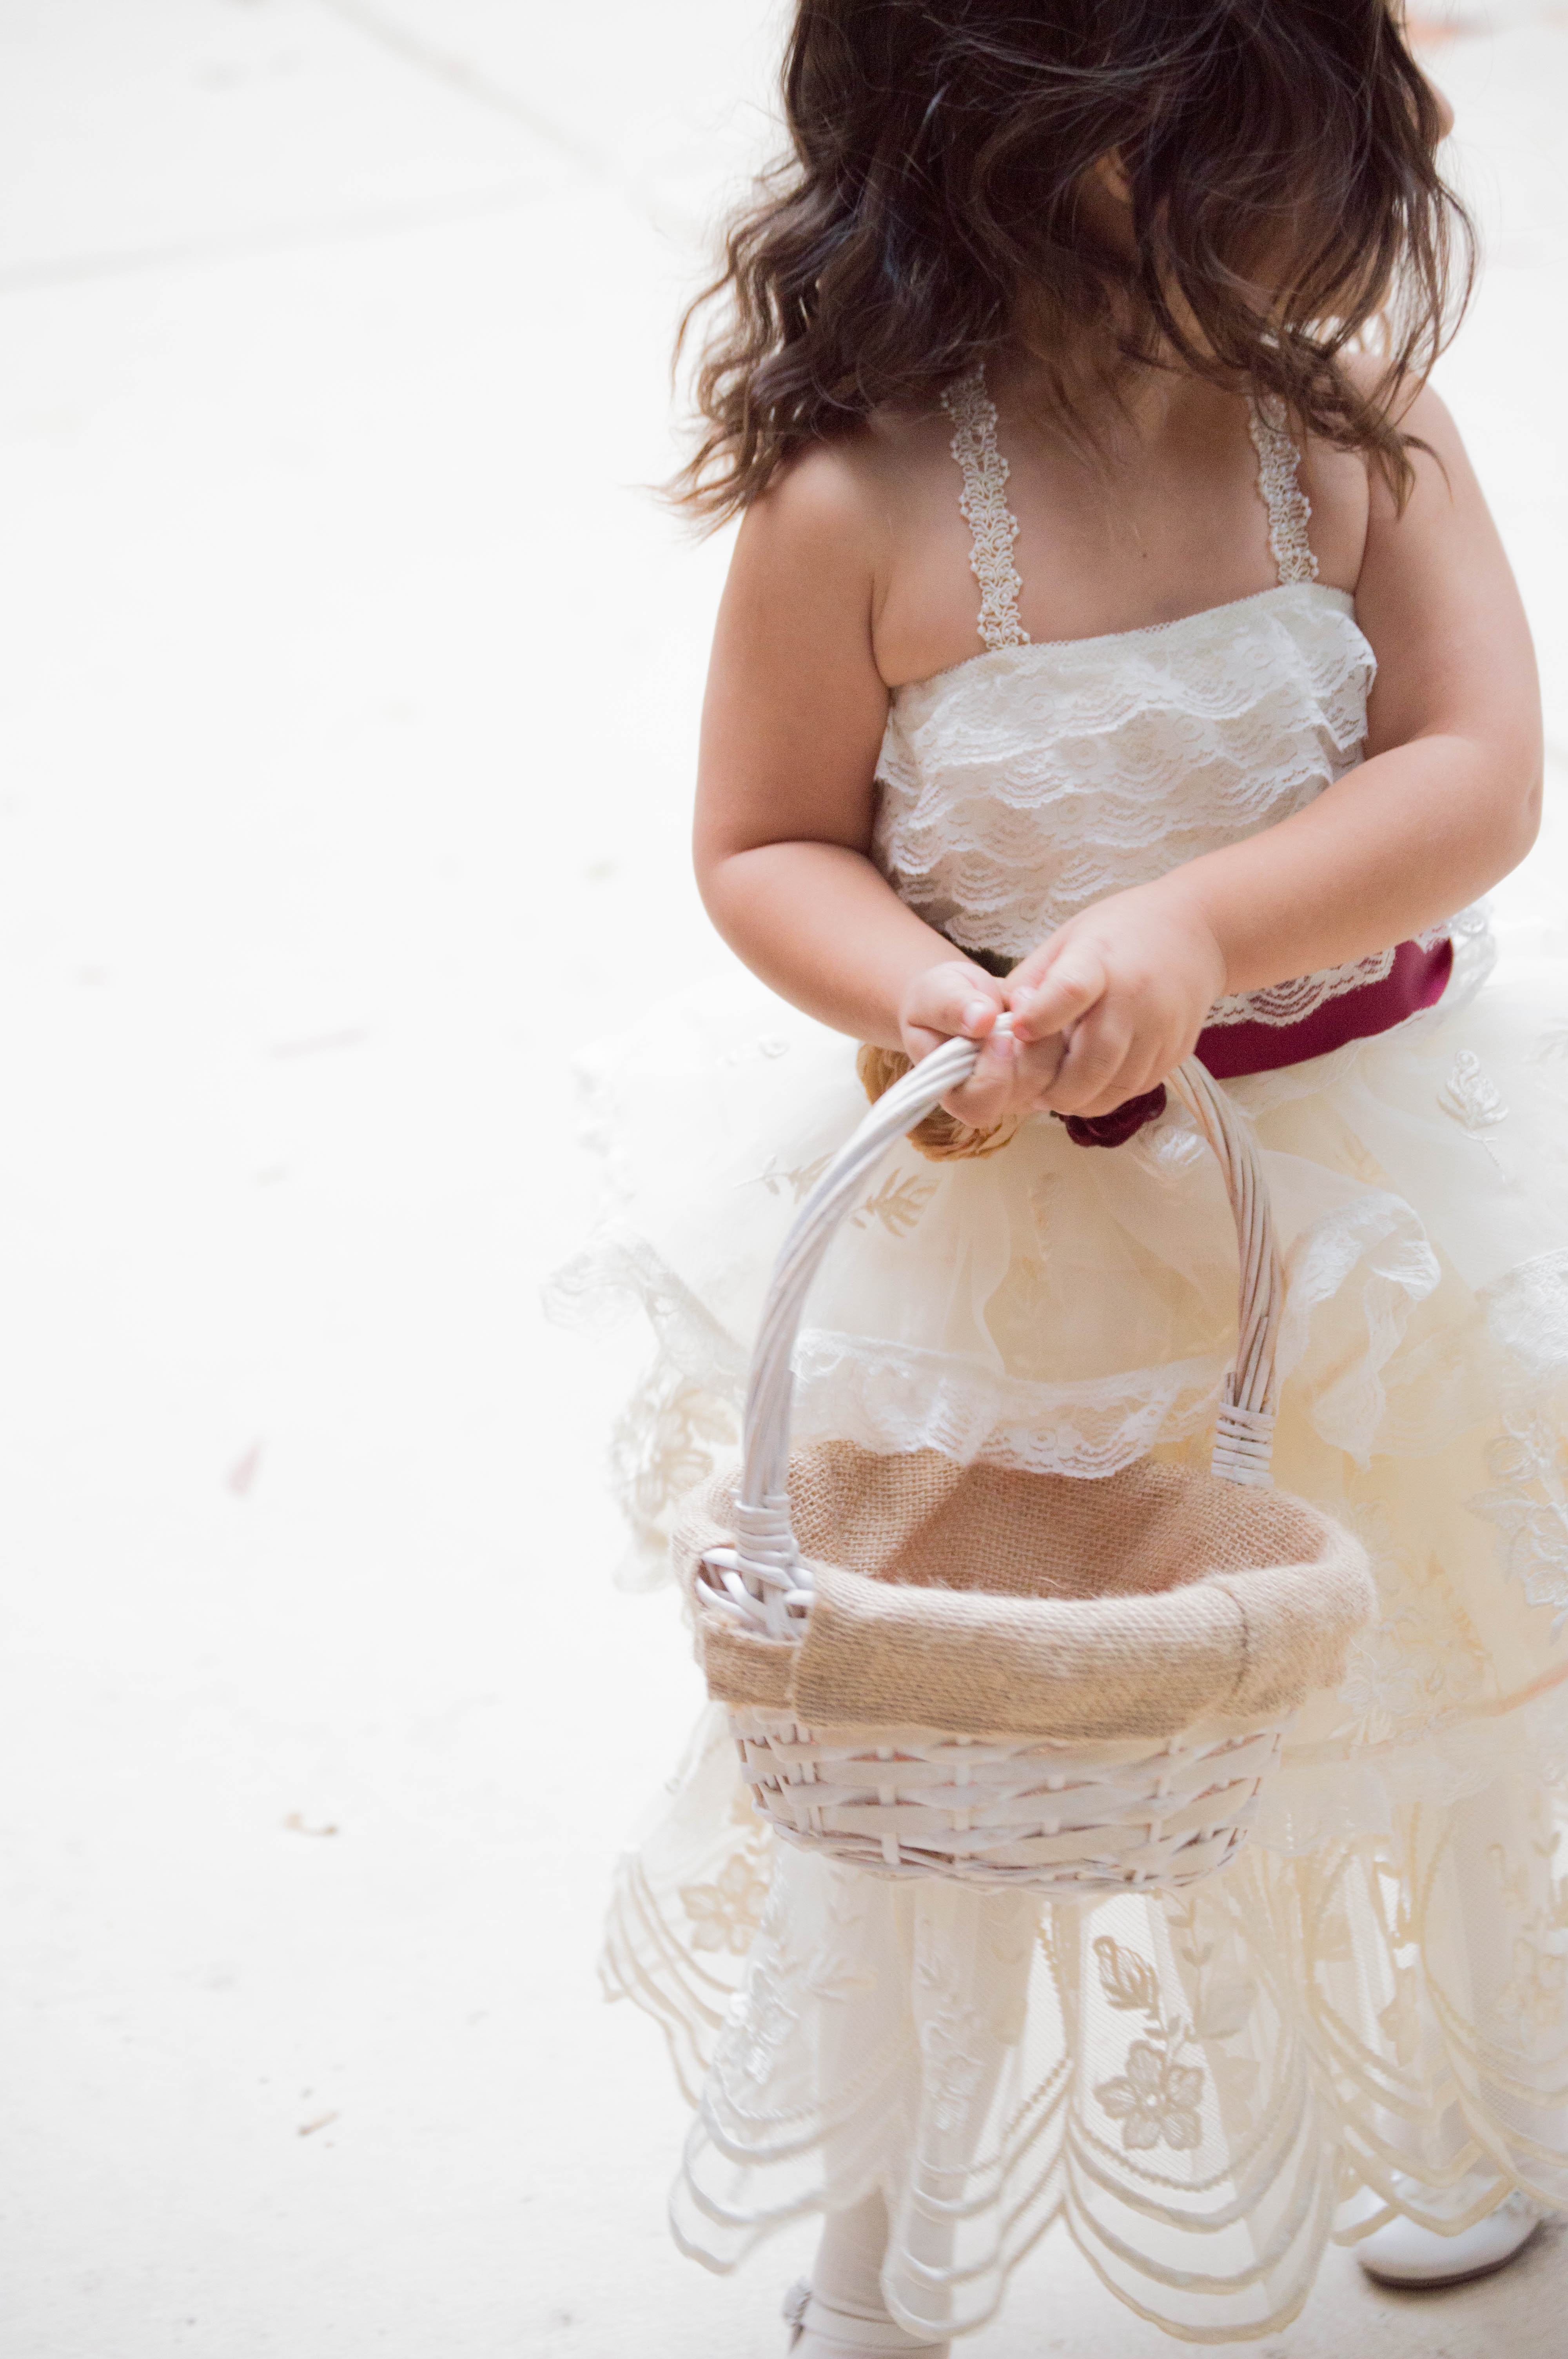
person, woman, white, photography, cute, female, celebration, love, young, romantic, child, clothing, wedding, wedding dress, bride, marriage, ceremony, dress, happiness, photograph, beauty, gown, veil, bridal, photo shoot, flower girl, bridal clothing